Gone with the Pope

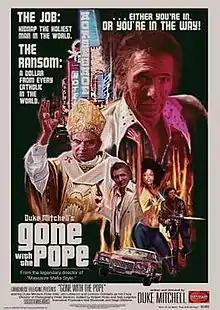

Gone with the Pope (also known as "Kiss the Ring") is a 1976 independent film written, directed and produced by Italian-American crooner-actor Duke Mitchell. It was first released in 2010 by Grindhouse Releasing.